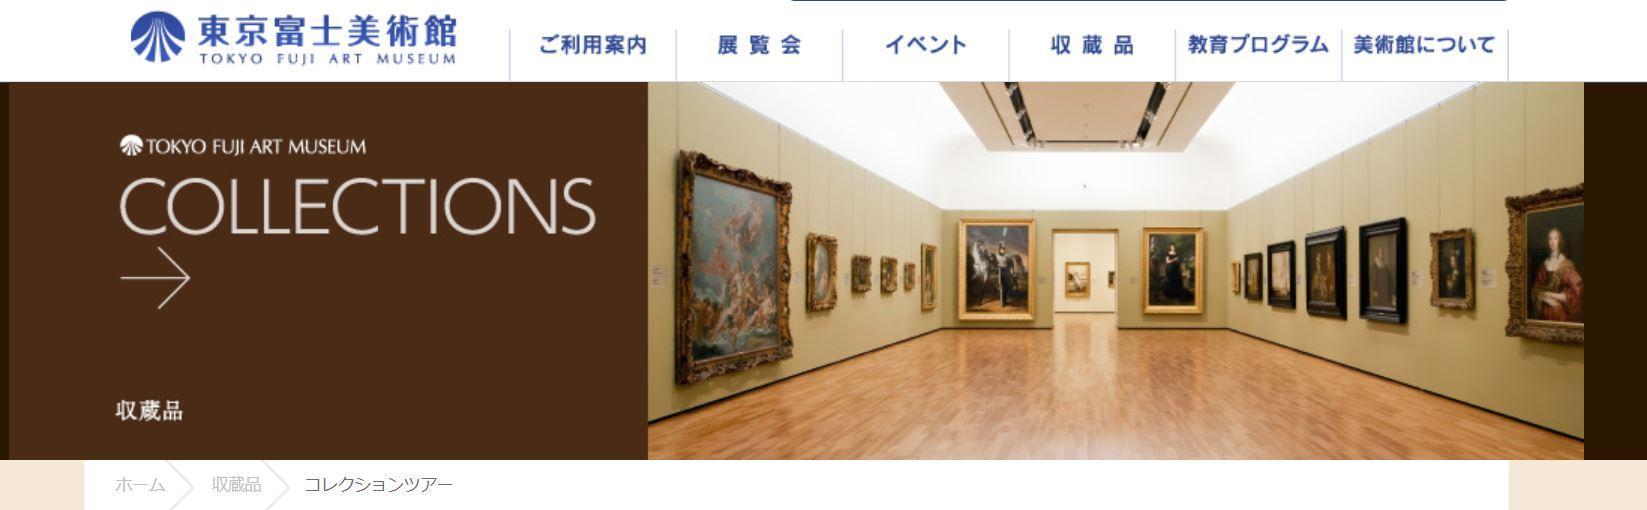
có nhiều bức hoạ được trưng bày ở trên tường